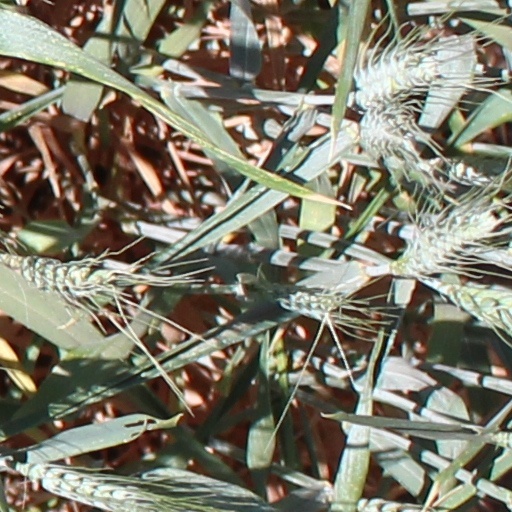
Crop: wheat